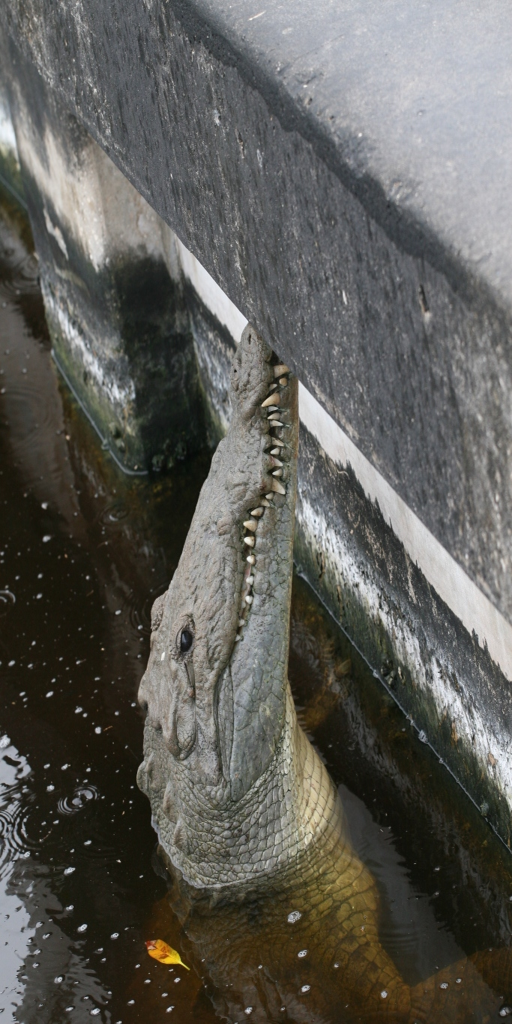
here 's a better shot of the crocodile waiting to get some water .